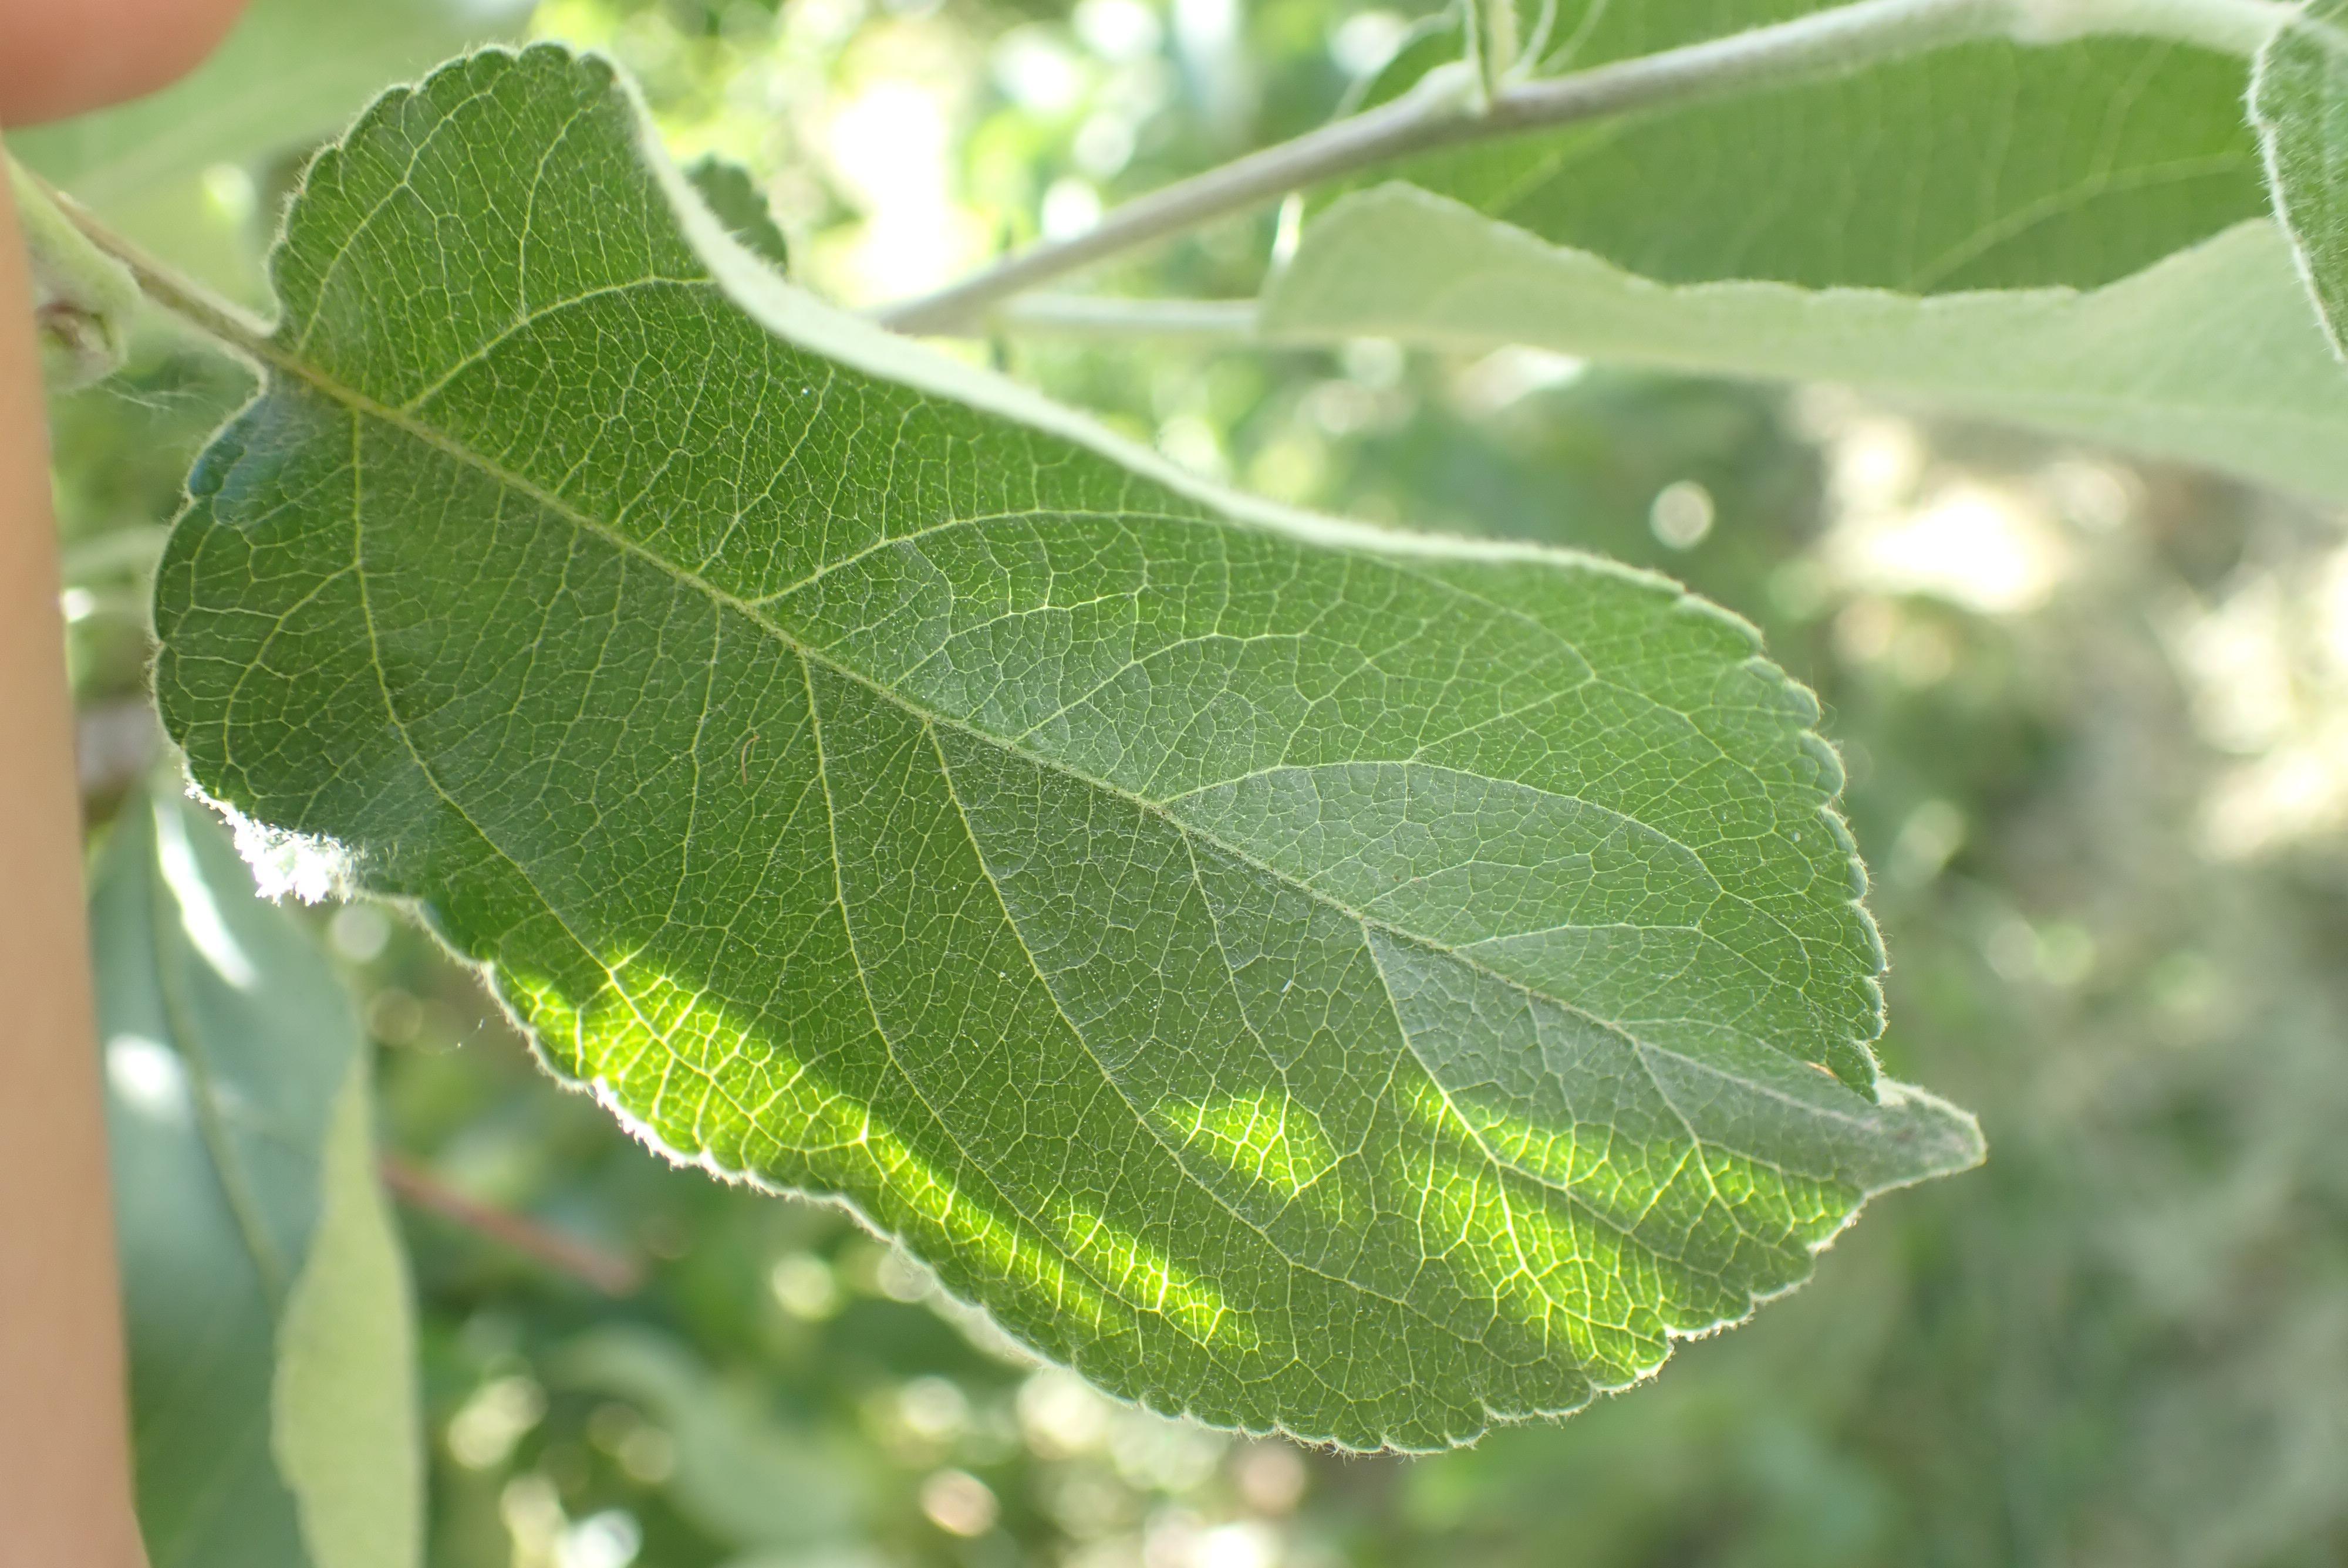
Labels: healthy